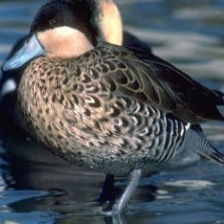
Species: PUNA TEAL
Scientific name: ANAS PUNA
ImageNet parent category: drake